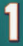
Number: 1